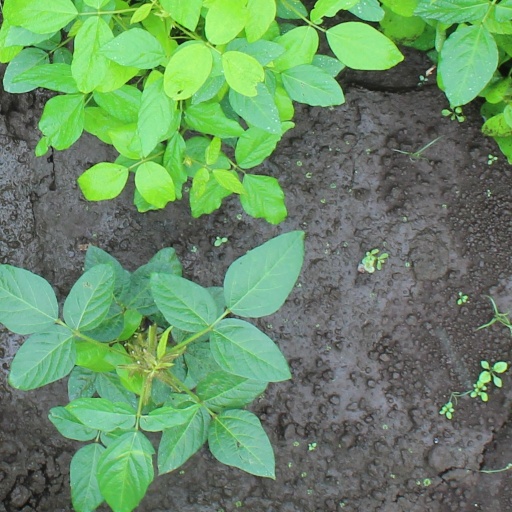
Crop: soybean